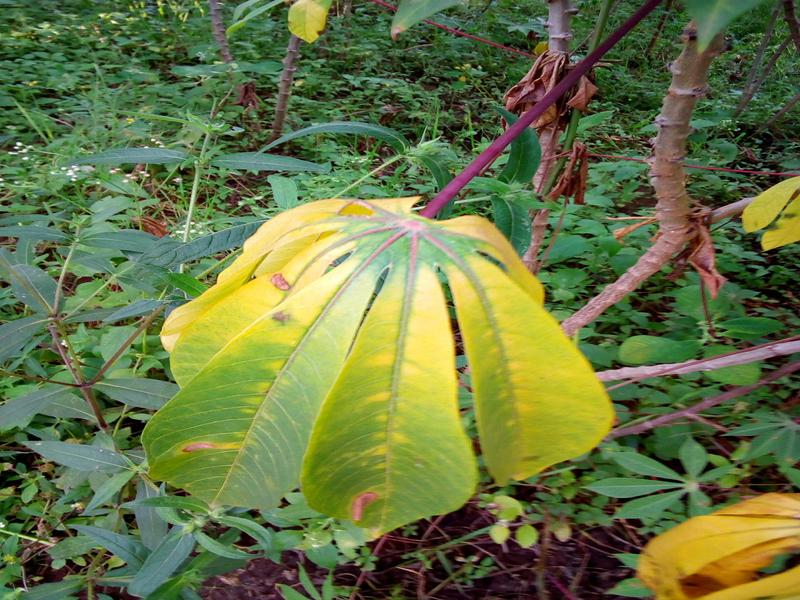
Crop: cassava
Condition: bacterial_blight